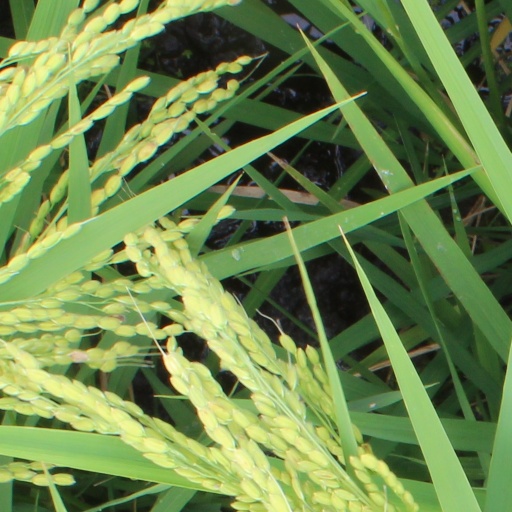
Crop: rice